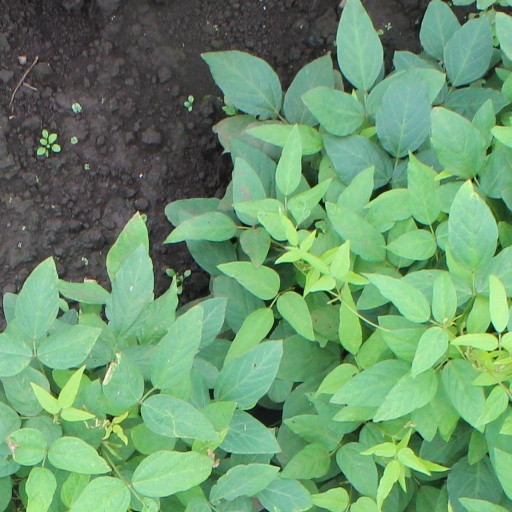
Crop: soybean